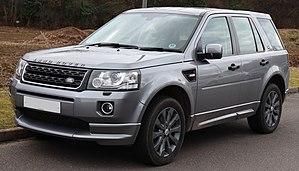
Le Freelander est un véhicule utilitaire sport tout-terrain produit par le constructeur automobile britannique Land Rover.
Le Freelander 2 est un véhicule de type SUV du constructeur automobile britannique Land Rover, lancé en 2006 et présenté au salon de l'automobile de Los Angeles 2007 par Phil Popham, directeur général de Land Rover, alors encore filiale du groupe américain Ford. Maintenant construit sur la plate-forme EUCD de Ford, celui-ci succède à la première génération de Freelander qui a été introduite en 1997 en tant que premier SUV de la marque. Il est restylé en 2010, et en 2012.